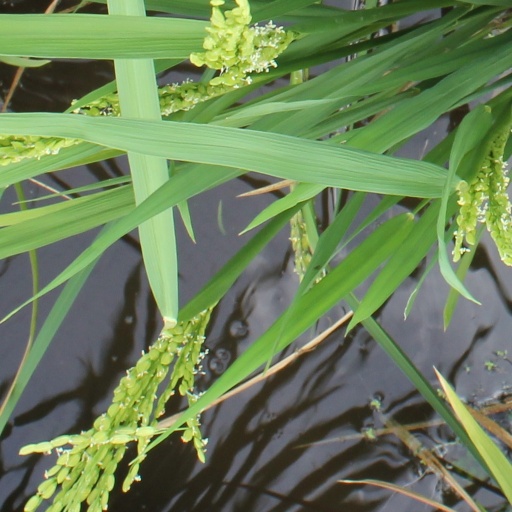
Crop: rice